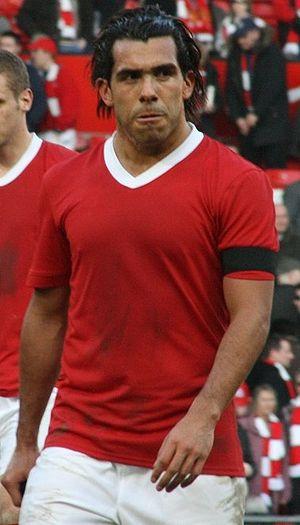
Carlos Alberto Martínez Tevez, né le 5 février 1984 à Ciudadela dans la banlieue de Buenos Aires, est un footballeur international argentin, qui évolue au poste d'attaquant au Boca Juniors.